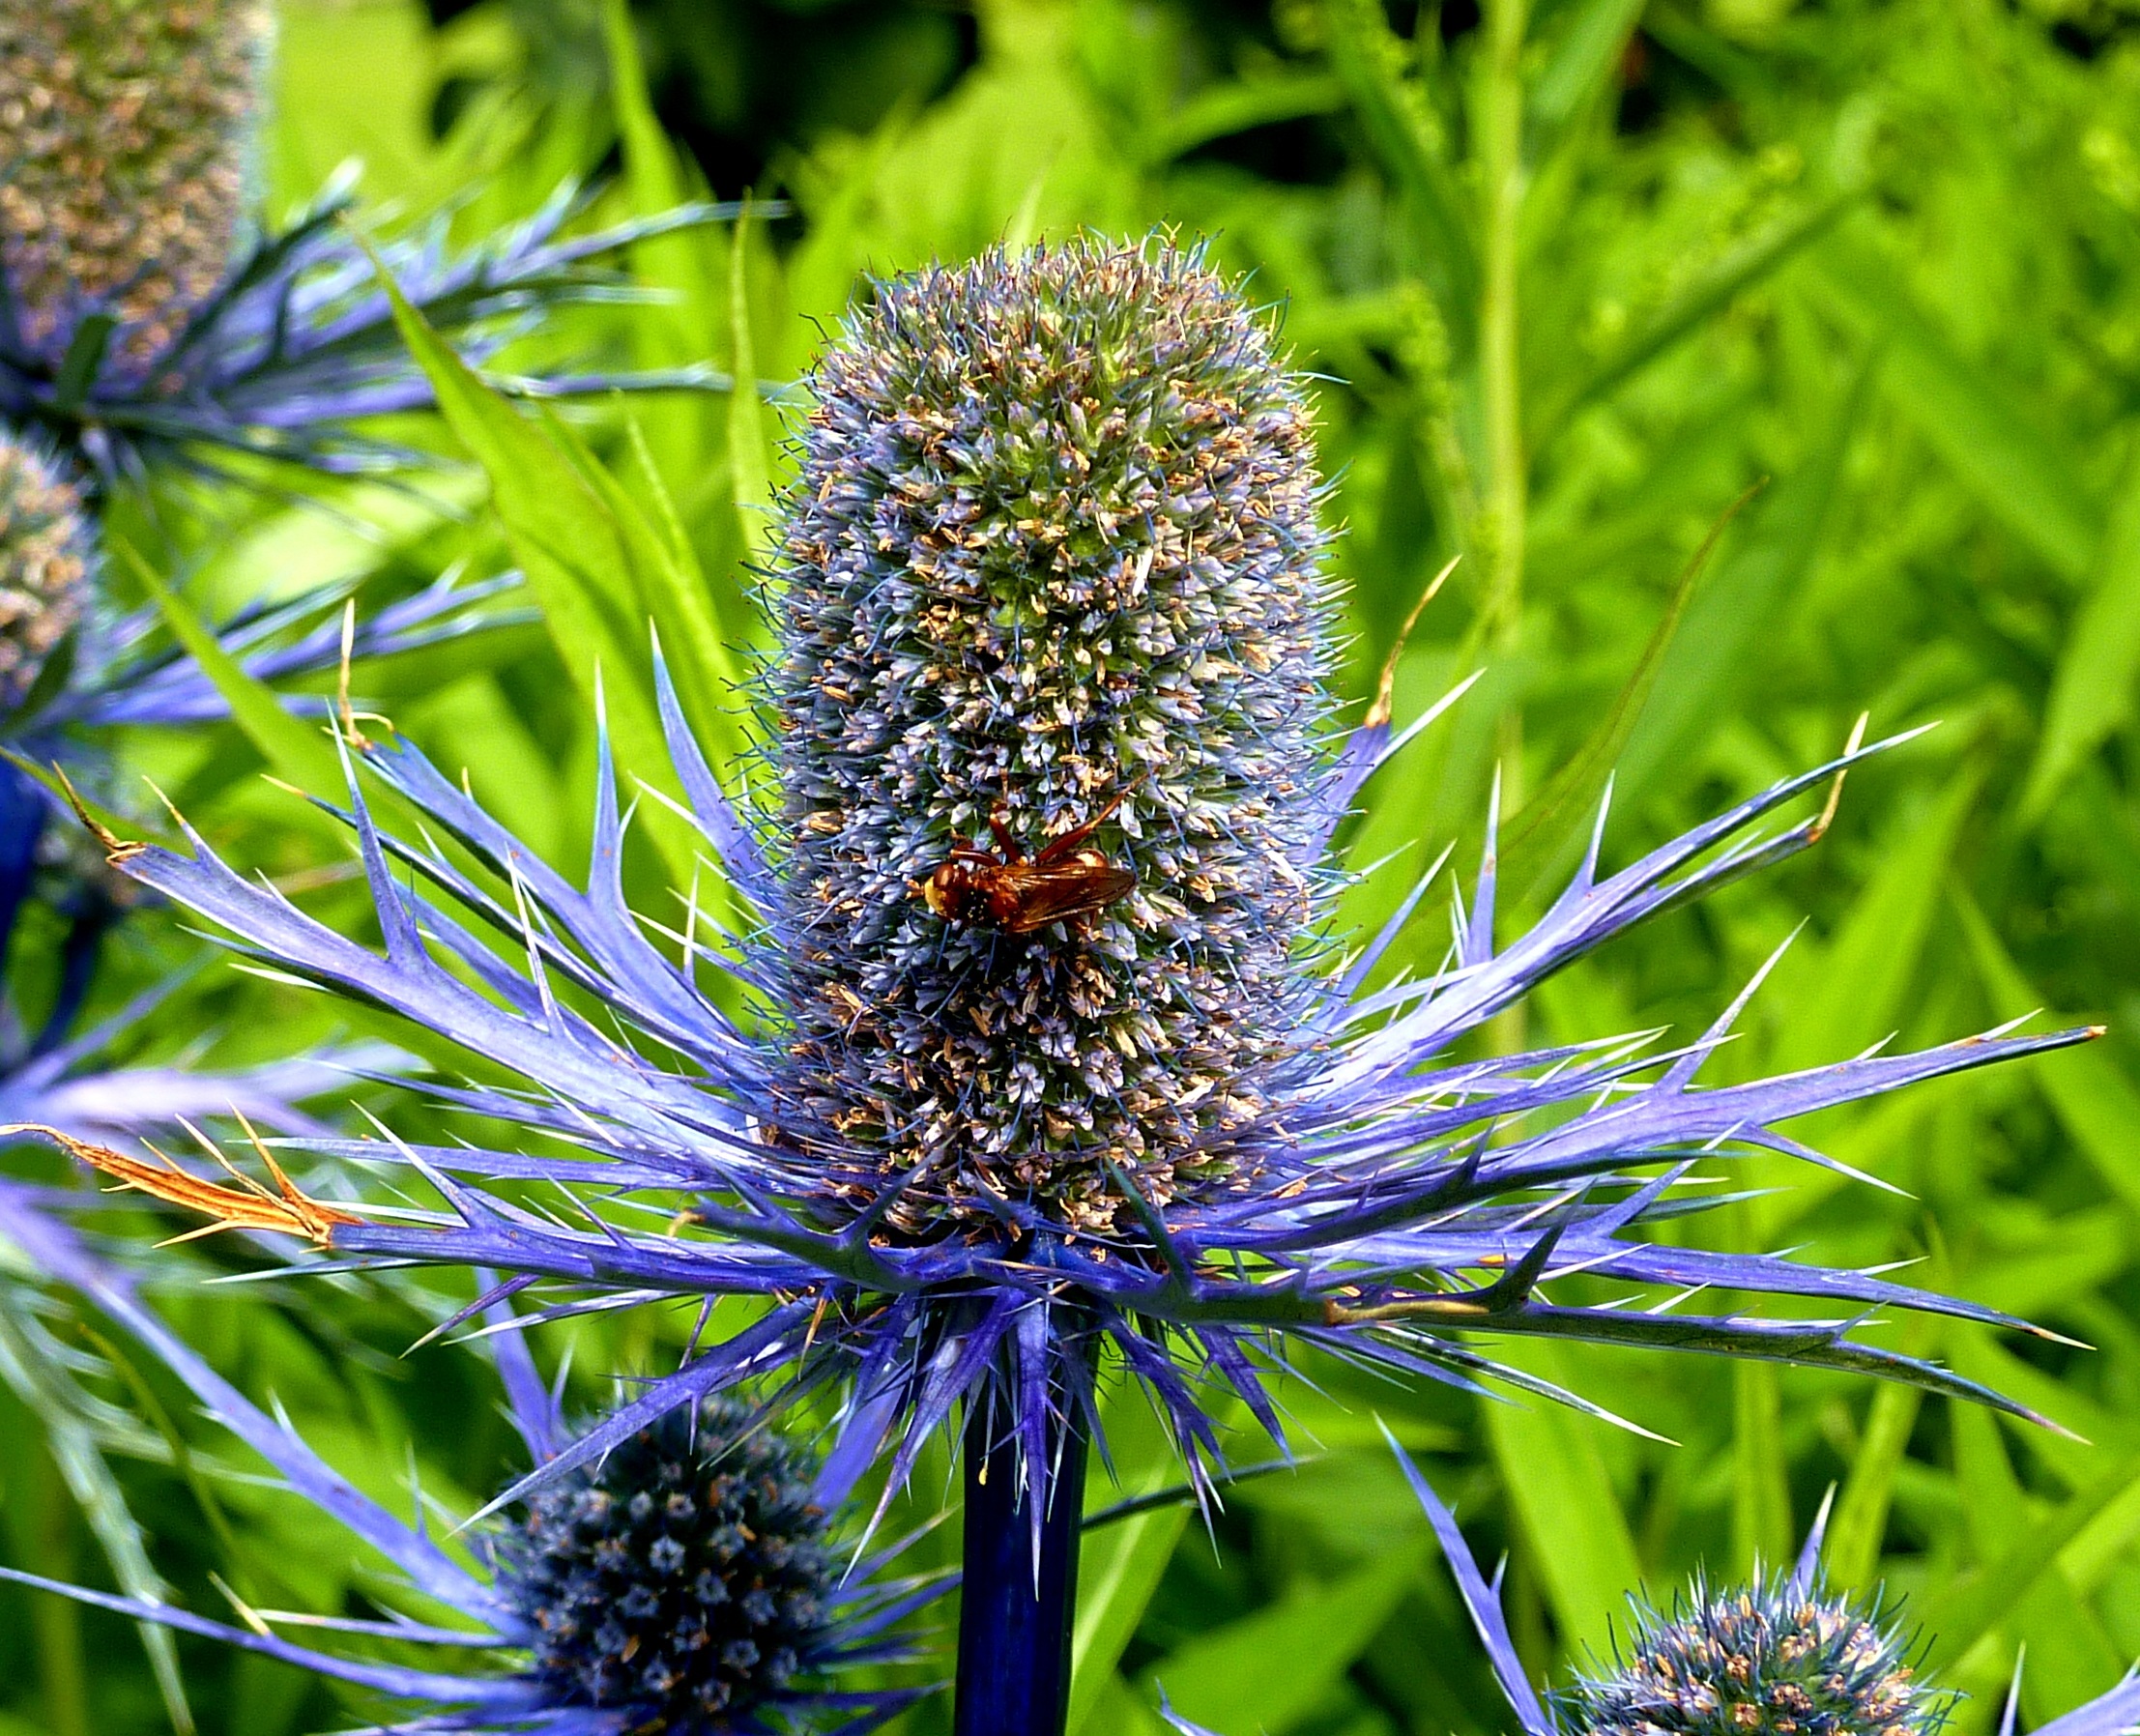
tree, nature, grass, plant, lawn, meadow, prairie, flower, insect, botany, blue, garden, flora, lavender, fauna, wild flower, invertebrate, wildflower, thistle, macro photography, flowering plant, daisy family, dry meadow, grass family, land plant, moths and butterflies